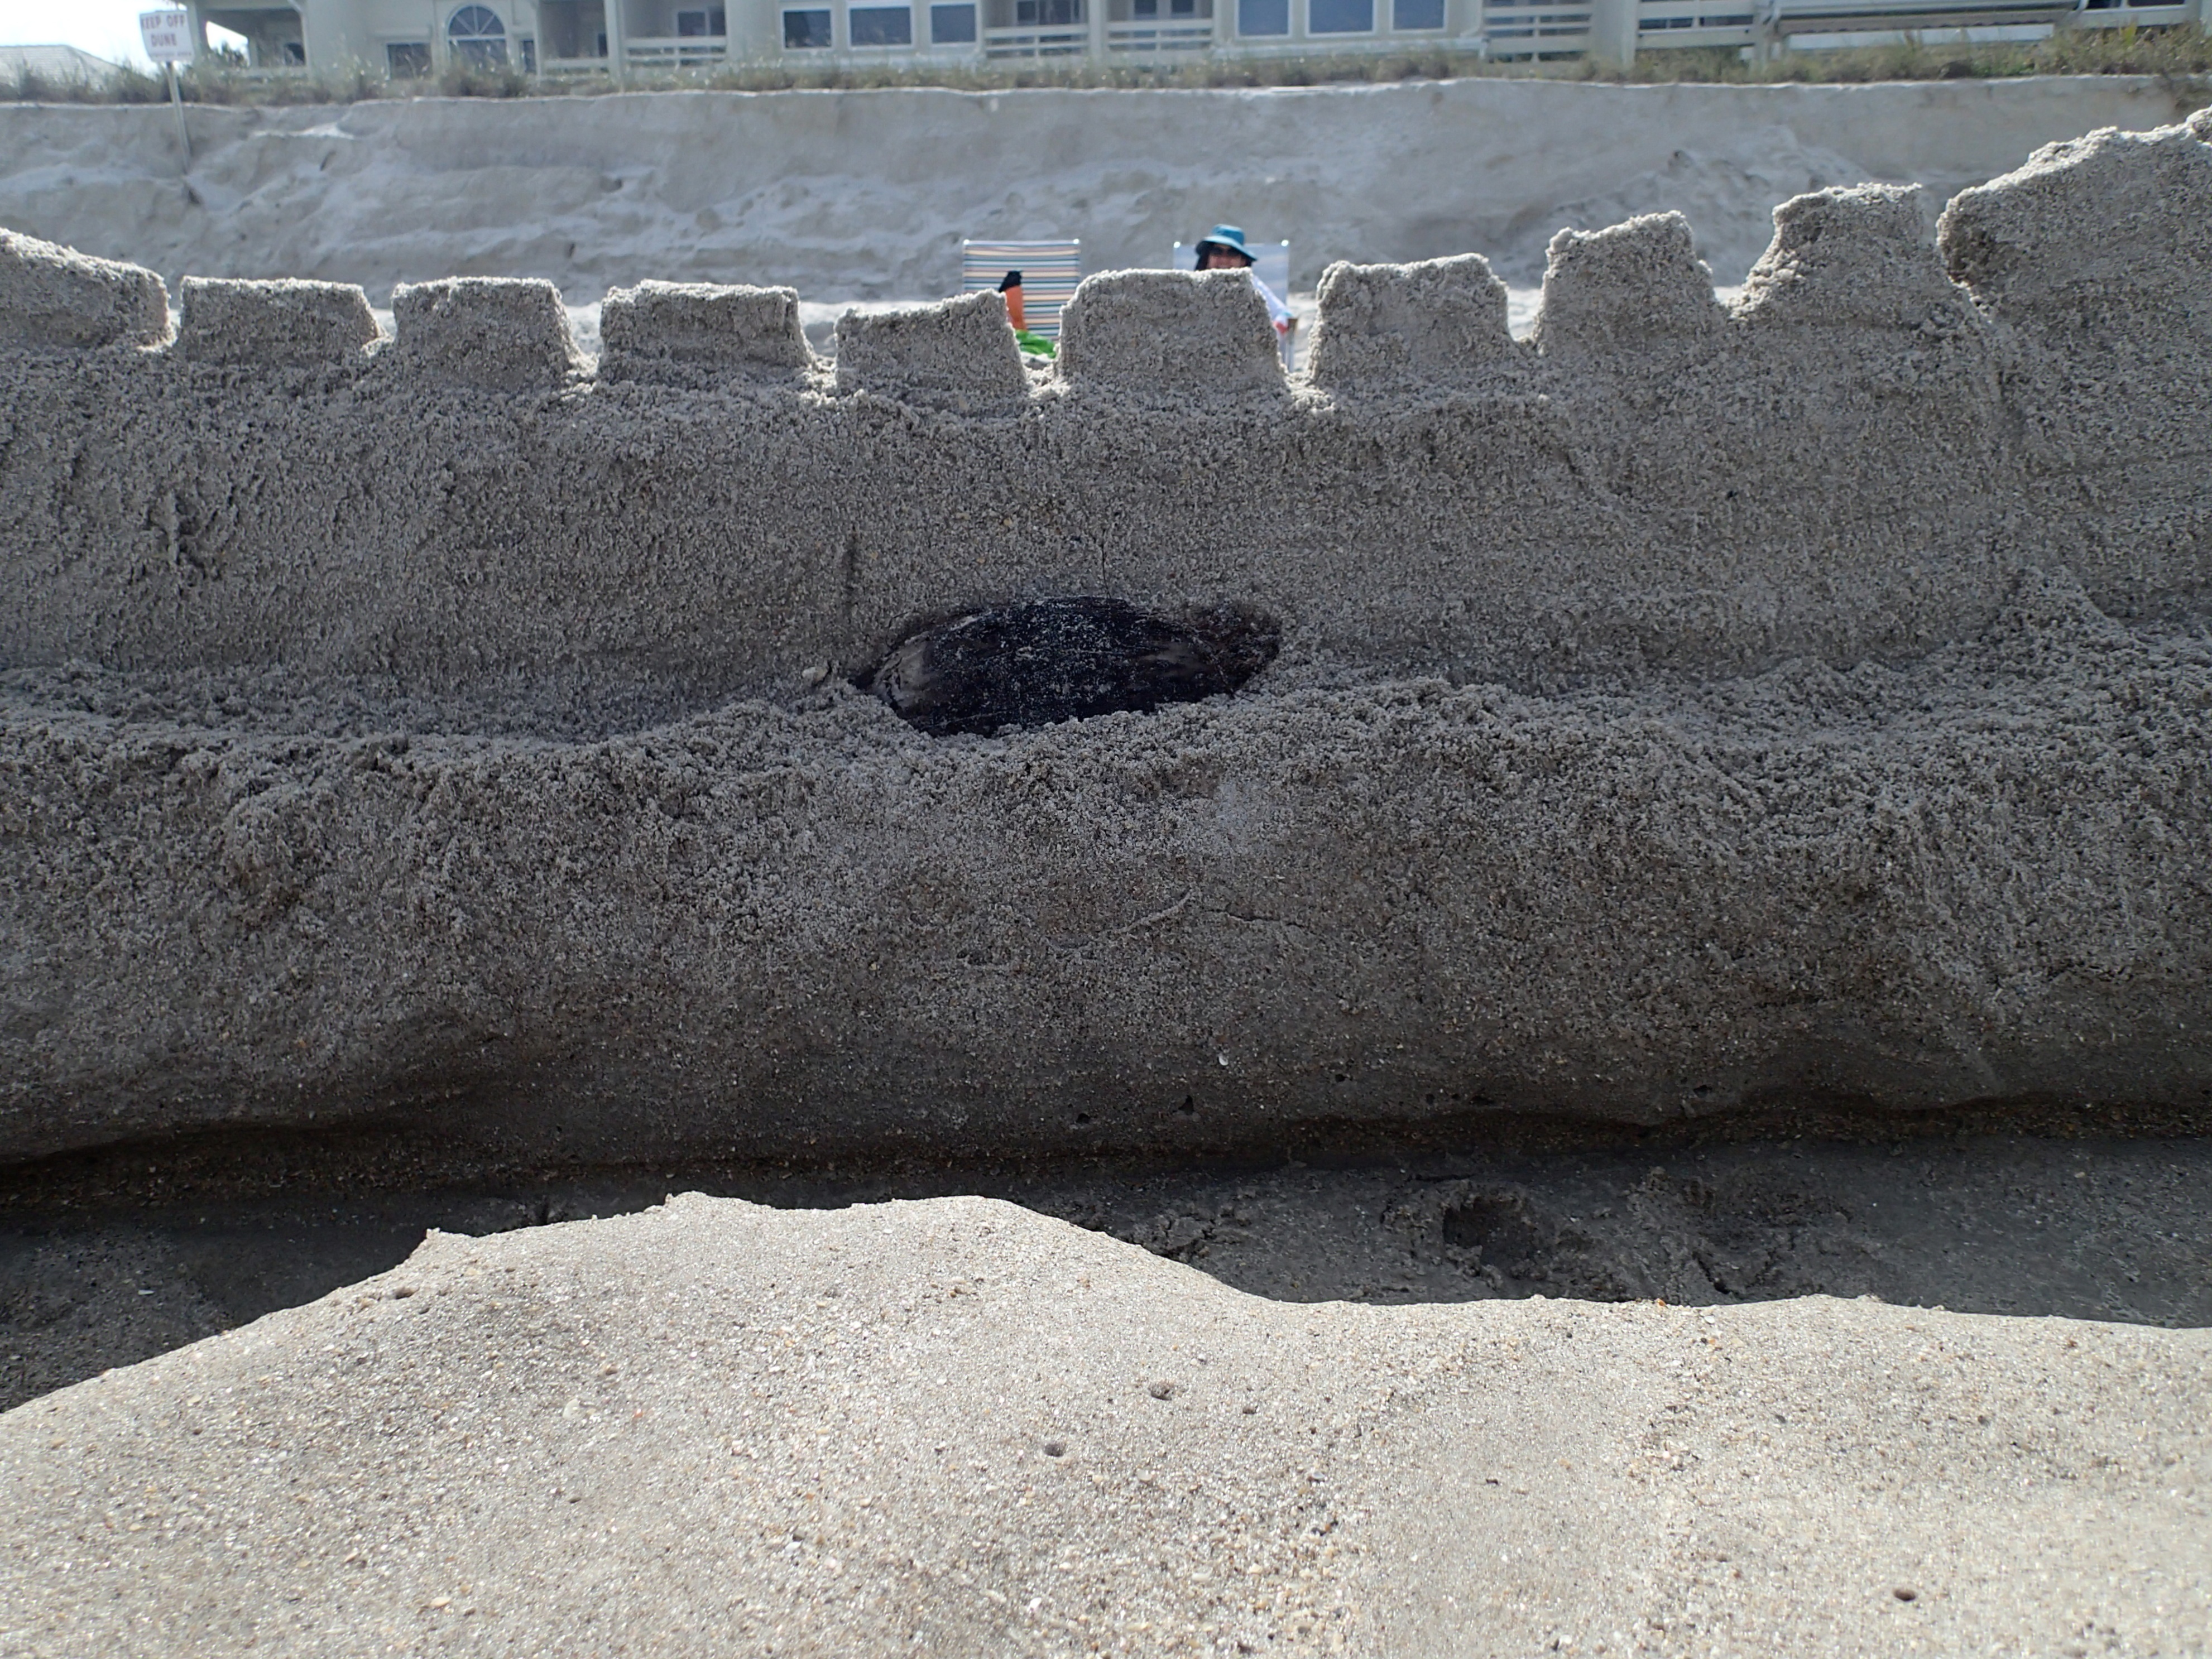
sand, rock, wall, asphalt, soil, material, geology, badlands, road surface, ancient history